SS Flandre (1913)

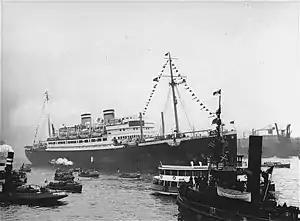
In May 1939 the HAPAG liner , seen here in Hamburg, was turned away from Havana one day before "Flandre".

On 6 May 1939 President Federico Laredo Brú decreed requiring each immigrant to deposit a $500 bond to be allowed to enter Cuba. This was in order to restrict the number of Jewish refugees entering Cuba from Nazi Germany. On 27 May Cuba turned away 700 Jewish refugees aboard the German liner and 67 aboard the British liner .